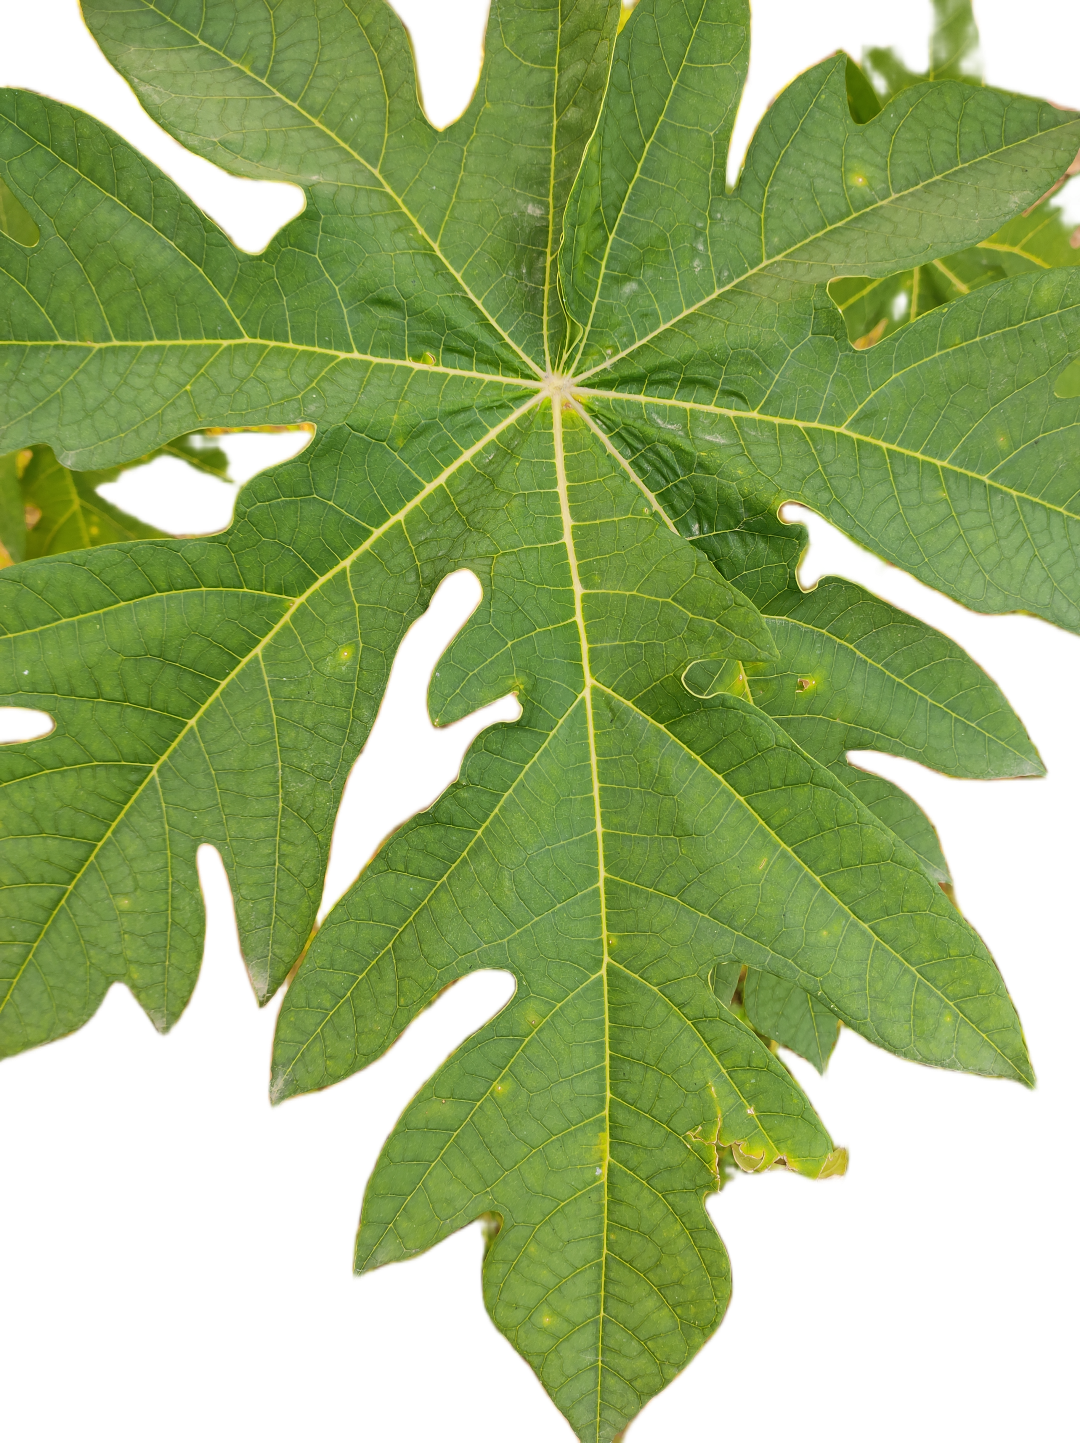
Crop: Papaya
Label: Pathogen_symptoms